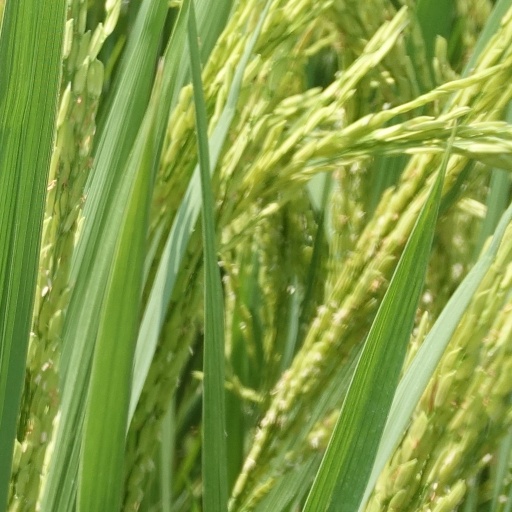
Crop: rice